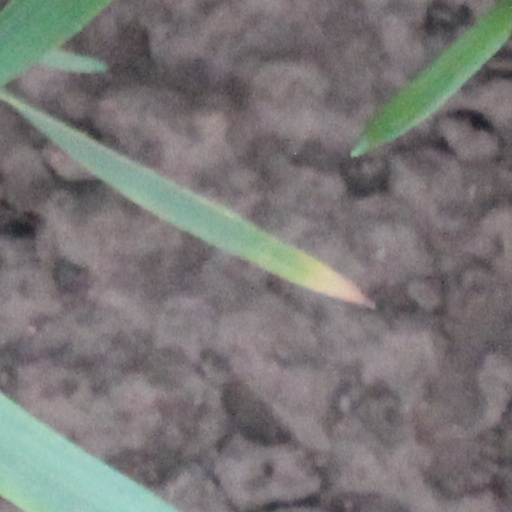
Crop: wheat